Vitalian (consul)

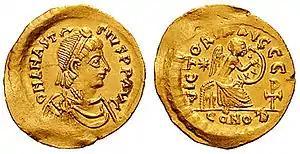
Gold "semissis" of Emperor Anastasius I (r. 491–518). Obv.: D N ANASTASIVS P P AVG. Rev.: VICTORIA AUGGG, XX on shield, CONOB. 2.25 gr.

Vitalian is first mentioned in 503, when he accompanied his father in the Anastasian War against the Persians. By 513, he had risen to the rank of "comes" in Thrace, possibly "comes foederatorum", "count of the "foederati"", barbarian soldiers serving in the East Roman army.